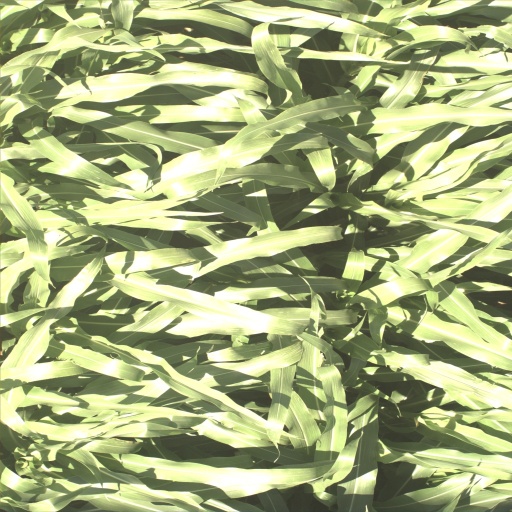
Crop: sorghum